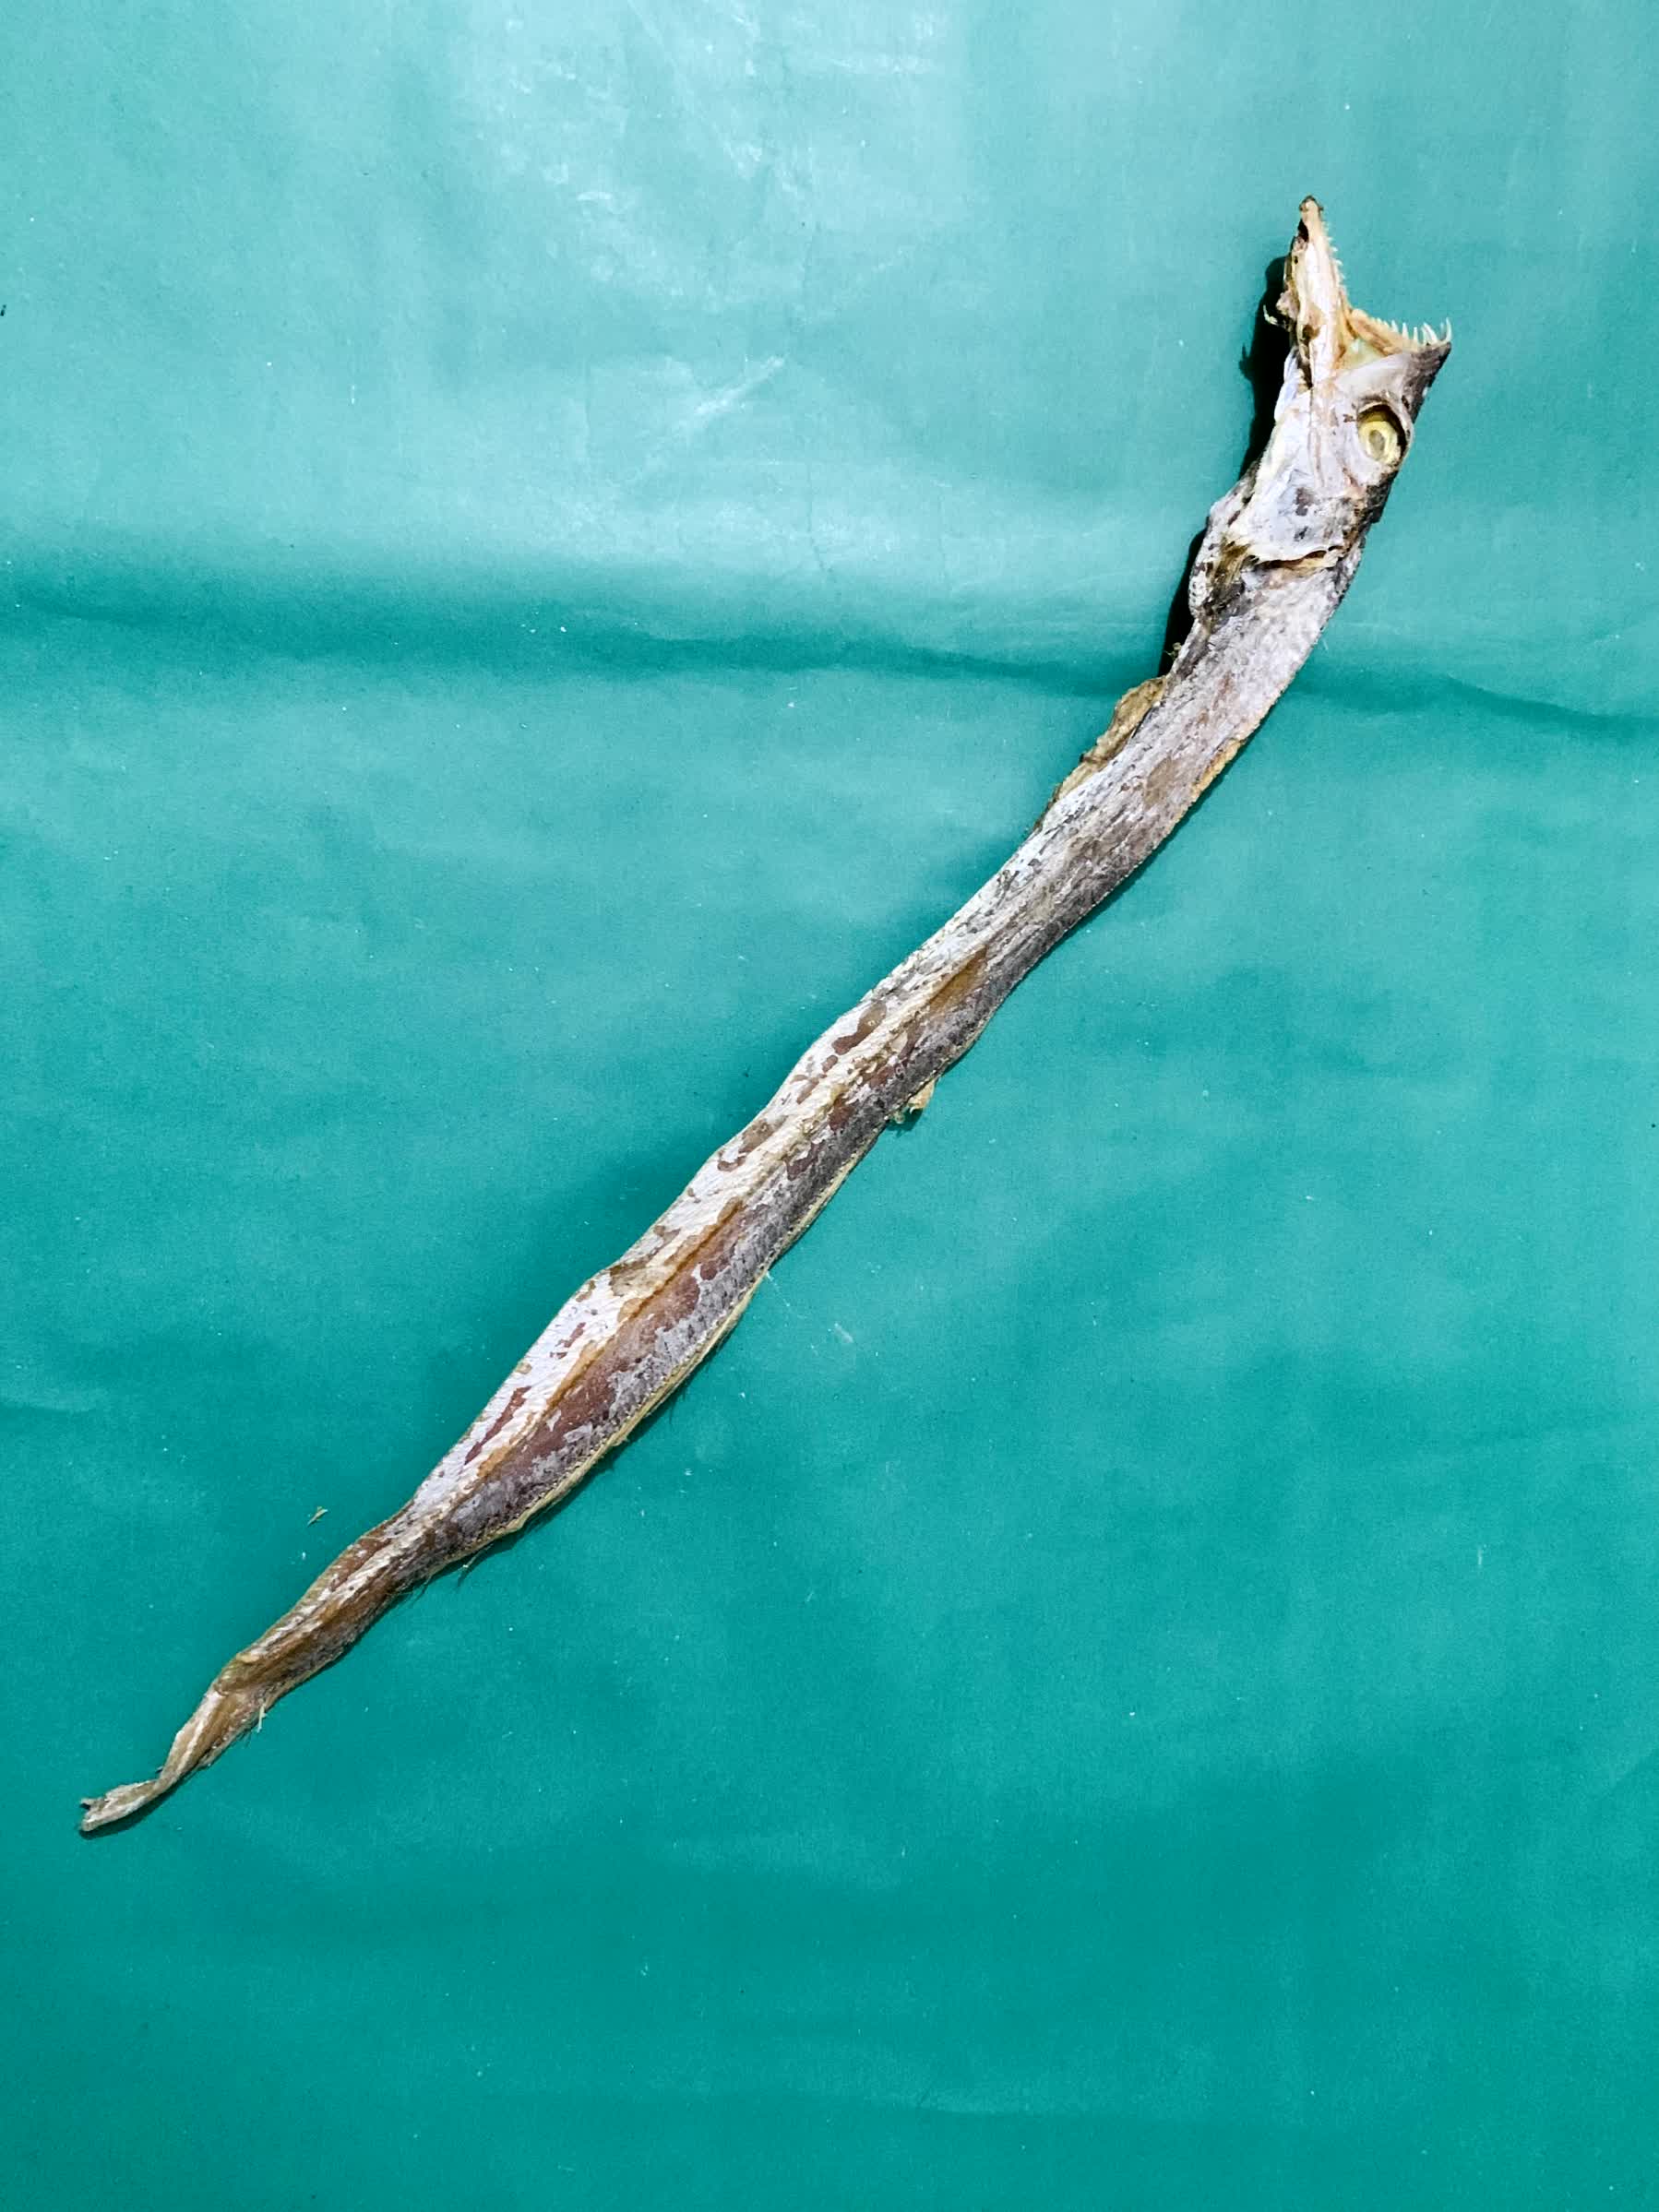
Species: Churi